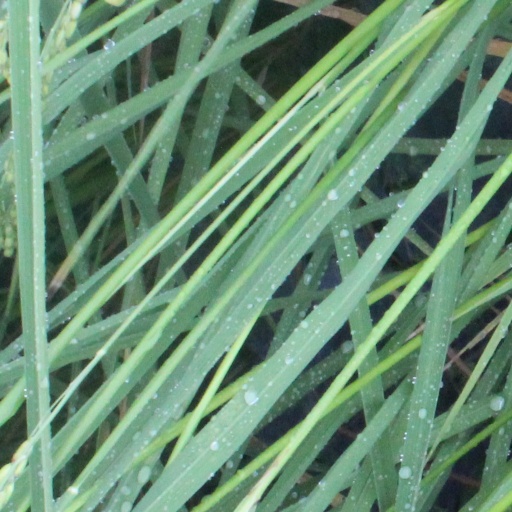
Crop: rice